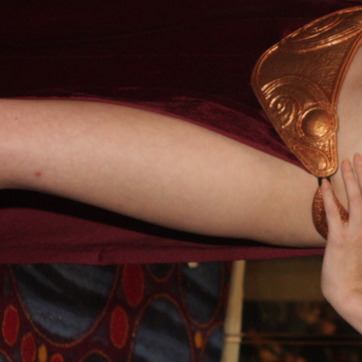
Material: skin